Angolan Armed Forces

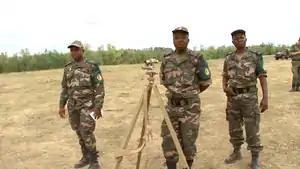
Angolan Second Lieutenant, First Lieutenant, and Captain training in Russia in August 2015

The Army ("Exército") is the land component of the FAA. It is organized in six military regions (Cabinda, Luanda, North, Center, East and South), with an infantry division being based in each one. Distributed by the six military regions / infantry divisions, there are 25 motorized infantry brigades, one tank brigade and one engineering brigade. The Army also includes an artillery regiment, the Military Artillery School, the Army Military Academy, an anti-aircraft defense group, a composite land artillery group, a military police regiment, a logistical transportation regiment and a field artillery brigade. The Army further includes the Special Forces Brigade (including Commandos and Special Operations units), but this unit is under the direct command of the General Staff of the FAA.